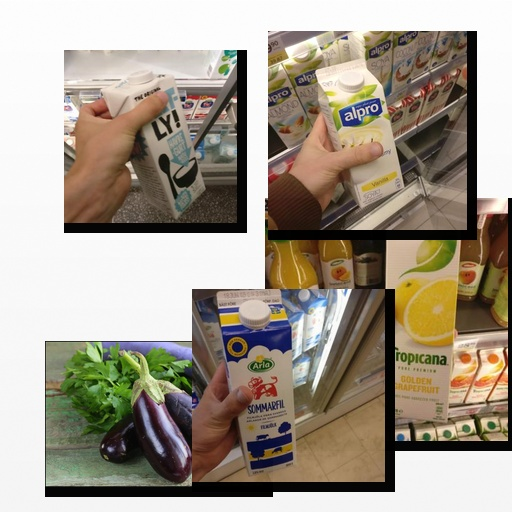
Food items: sour_milk, soyghurt, oatghurt, golden_grapefruit_juice, eggplant